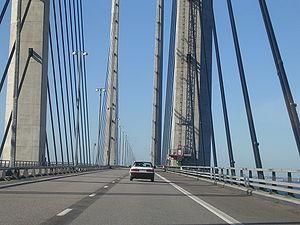
La route européenne 20 est une route reliant Shannon à Saint-Pétersbourg en passant par Dublin, Copenhague, Stockholm et Tallinn. La route n'est pas continue, à trois points, une traversée maritime est nécessaire.